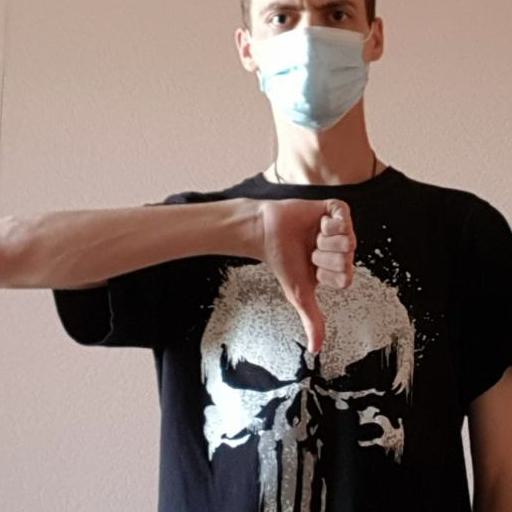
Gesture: dislike